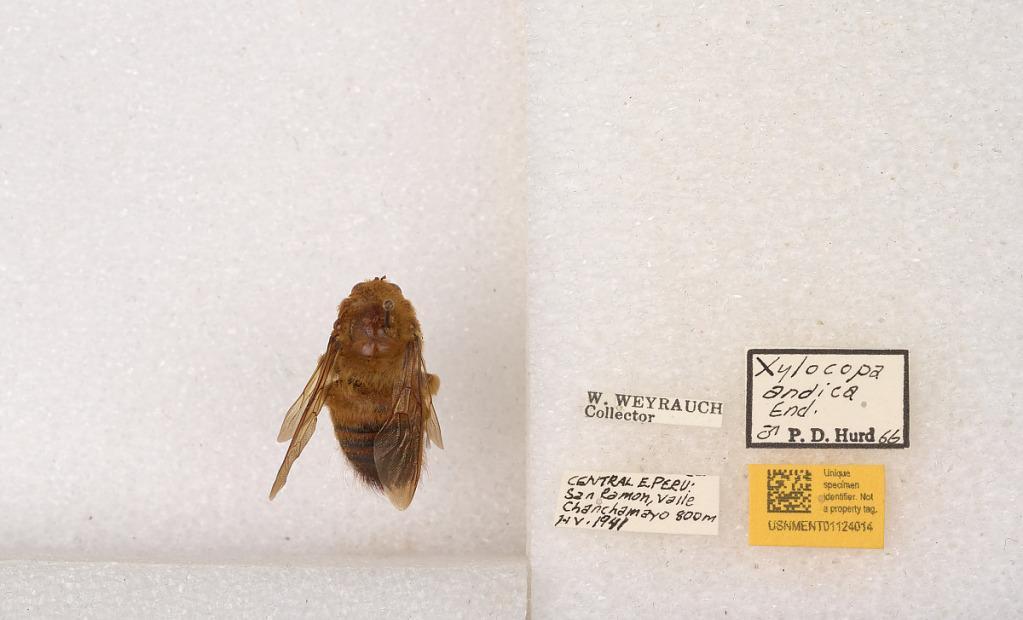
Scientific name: Xylocopa (Neoxylocopa) andica Enderlein
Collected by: W. Weyrauch
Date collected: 1941-4-1
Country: Peru
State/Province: Junin
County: Chanchamayo
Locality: San Ramon, Chanchamayo Valley
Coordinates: -11.1275, -75.3647
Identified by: Hurd, P. D.